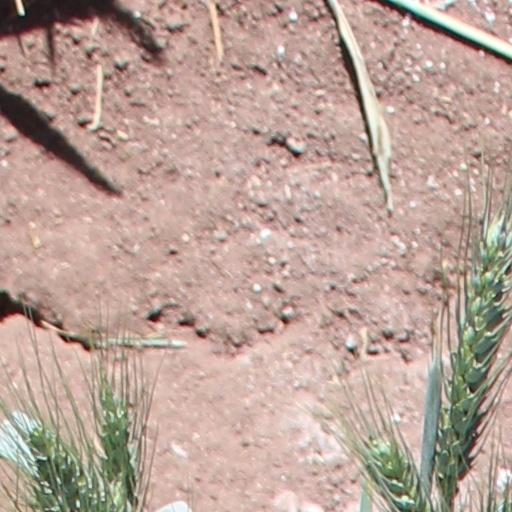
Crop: wheat